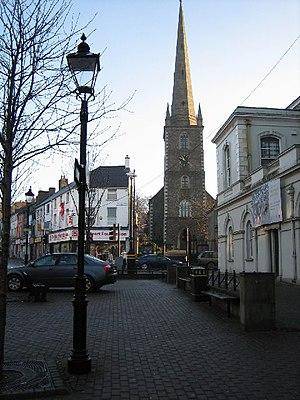
Cet article liste les édifices actuels ou passés, ayant été ou étant encore cathédrale ou assimilé d’une confession chrétienne, situés sur l’île d’Irlande.